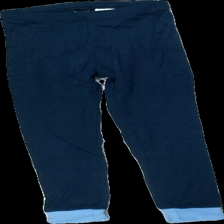
View: front
Type: Pajamas
Category: Children
Brand: H&M
Colors: Blue
Material: 100% cotton
Cut: Cropped
Size: 134
Season: All
Damage location: middle right
Damage 2 location: top right
Price range: 50-100
Recommended usage: Reuse
Description: blå pyjamas byxor